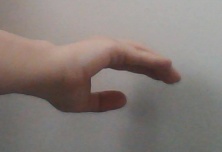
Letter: jeem